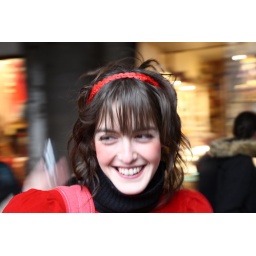
the girl in red